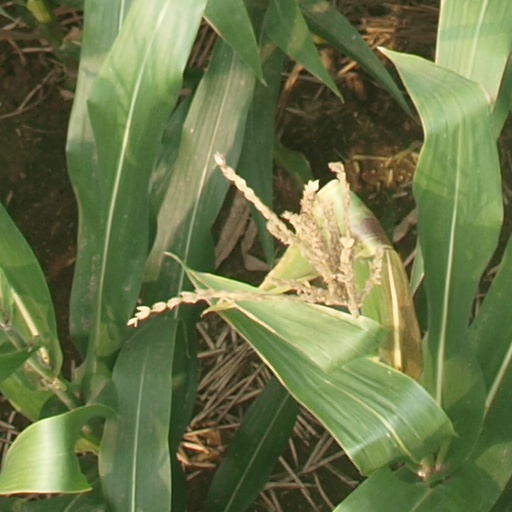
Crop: maize; corn